Power Rangers Hyperforce

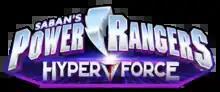
Power Rangers Hyperforce Logo

Power Rangers Hyperforce (stylized as HyperForce) is an interactive live-streamed tabletop role-playing game web series from Saban Brands and Hyper RPG based on the long-running American television program "Power Rangers". The show was announced at TwitchCon 2017 and premiered on October 24, 2017, on Hyper RPG's Twitch live-streaming channel and includes members of the Power Rangers franchise along with other Internet personalities. Rangers from past seasons of "Power Rangers" guest star, including Erin Cahill (of "Power Rangers Time Force"). It is overseen by Malika Lim as Game Master.